Mont Mars

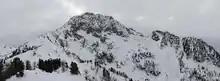
Winter view from Aosta Valley

It can be ascended from the south, starting from the Sanctuary of Oropa or, from the North, starting from the Lys Valley. The summit provides a panorama across the plains of the Po Valley and of the Monte Rosa massif.